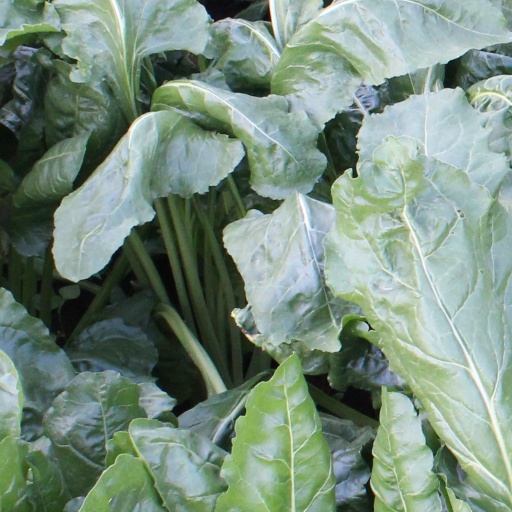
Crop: sugar beet